Heinz History Center

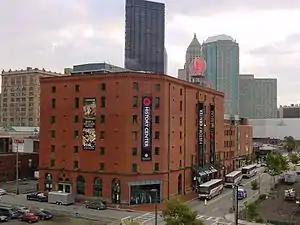
The Heinz History Center seen from the Strip District in Pittsburgh in July 2007

In 1879, a club called Old Residents of Pittsburgh and Western Pennsylvania was founded. In 1884, leaders changed the organization's name to the Historical Society of Western Pennsylvania (HSWP); it has been operating continuously since then and is the Pittsburgh region's oldest cultural organization.